Wright StreetDeck

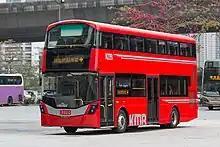
The Kowloon Motor Bus Wright StreetDeck demonstrator in Hong Kong in March 2018

From 2023, a facelifted version of the StreetDeck was introduced, with the front fascia and windscreen area of the bus entirely redesigned to a more rounded appearance. A similar redesigned fascia also introduced on Wright GB Kite Electroliners ordered by Abellio London, with both Wrightbus models receiving these modifications to comply with the Transport for London Bus Safety Standard. By July 2025, a tri-axle variant of the StreetDeck Electroliner was in development for export markets in Continental Europe, Asia and Ocenaia, with production of tri-axle models underway in both Wrightbus' Ballymena factory and another factory in Malaysia.